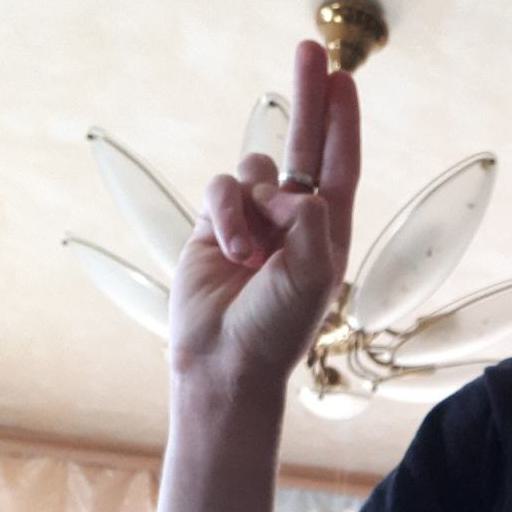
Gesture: two_up